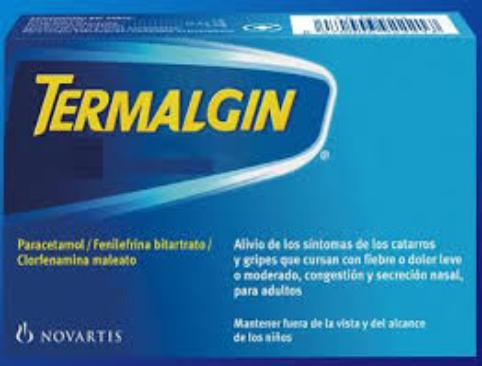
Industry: Medical